Rodger Saffold

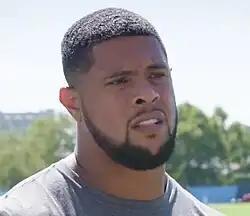
Saffold in 2021

Rodger P. Saffold III (born June 6, 1988) is an American professional football player who is a guard in the National Football League (NFL). He was selected by the St. Louis Rams in the second round, 33rd overall in the 2010 NFL draft. He played college football for the Indiana Hoosiers.